Tallaght

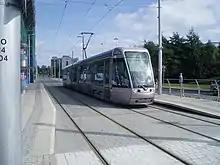
Luas tram in Tallaght

Tallaght is connected to Dublin city by bus services and by the Red Line of the Luas light rail system, which opened in September 2004. Though the first stop (Tallaght Cross) of the Red Line is called "Tallaght", most of the 'Red 4' zone (with the exception of the stops at Citywest Campus, Fortunestown and the terminus at Saggart) lies within the broader Tallaght area. The other stops that serve Tallaght include Belgard (which is the last stop before the junction), Fettercairn, Cheeverstown, Cookstown and Hospital. As of 2013, a single ticket from Red 4 to Central 1 was €2.70.